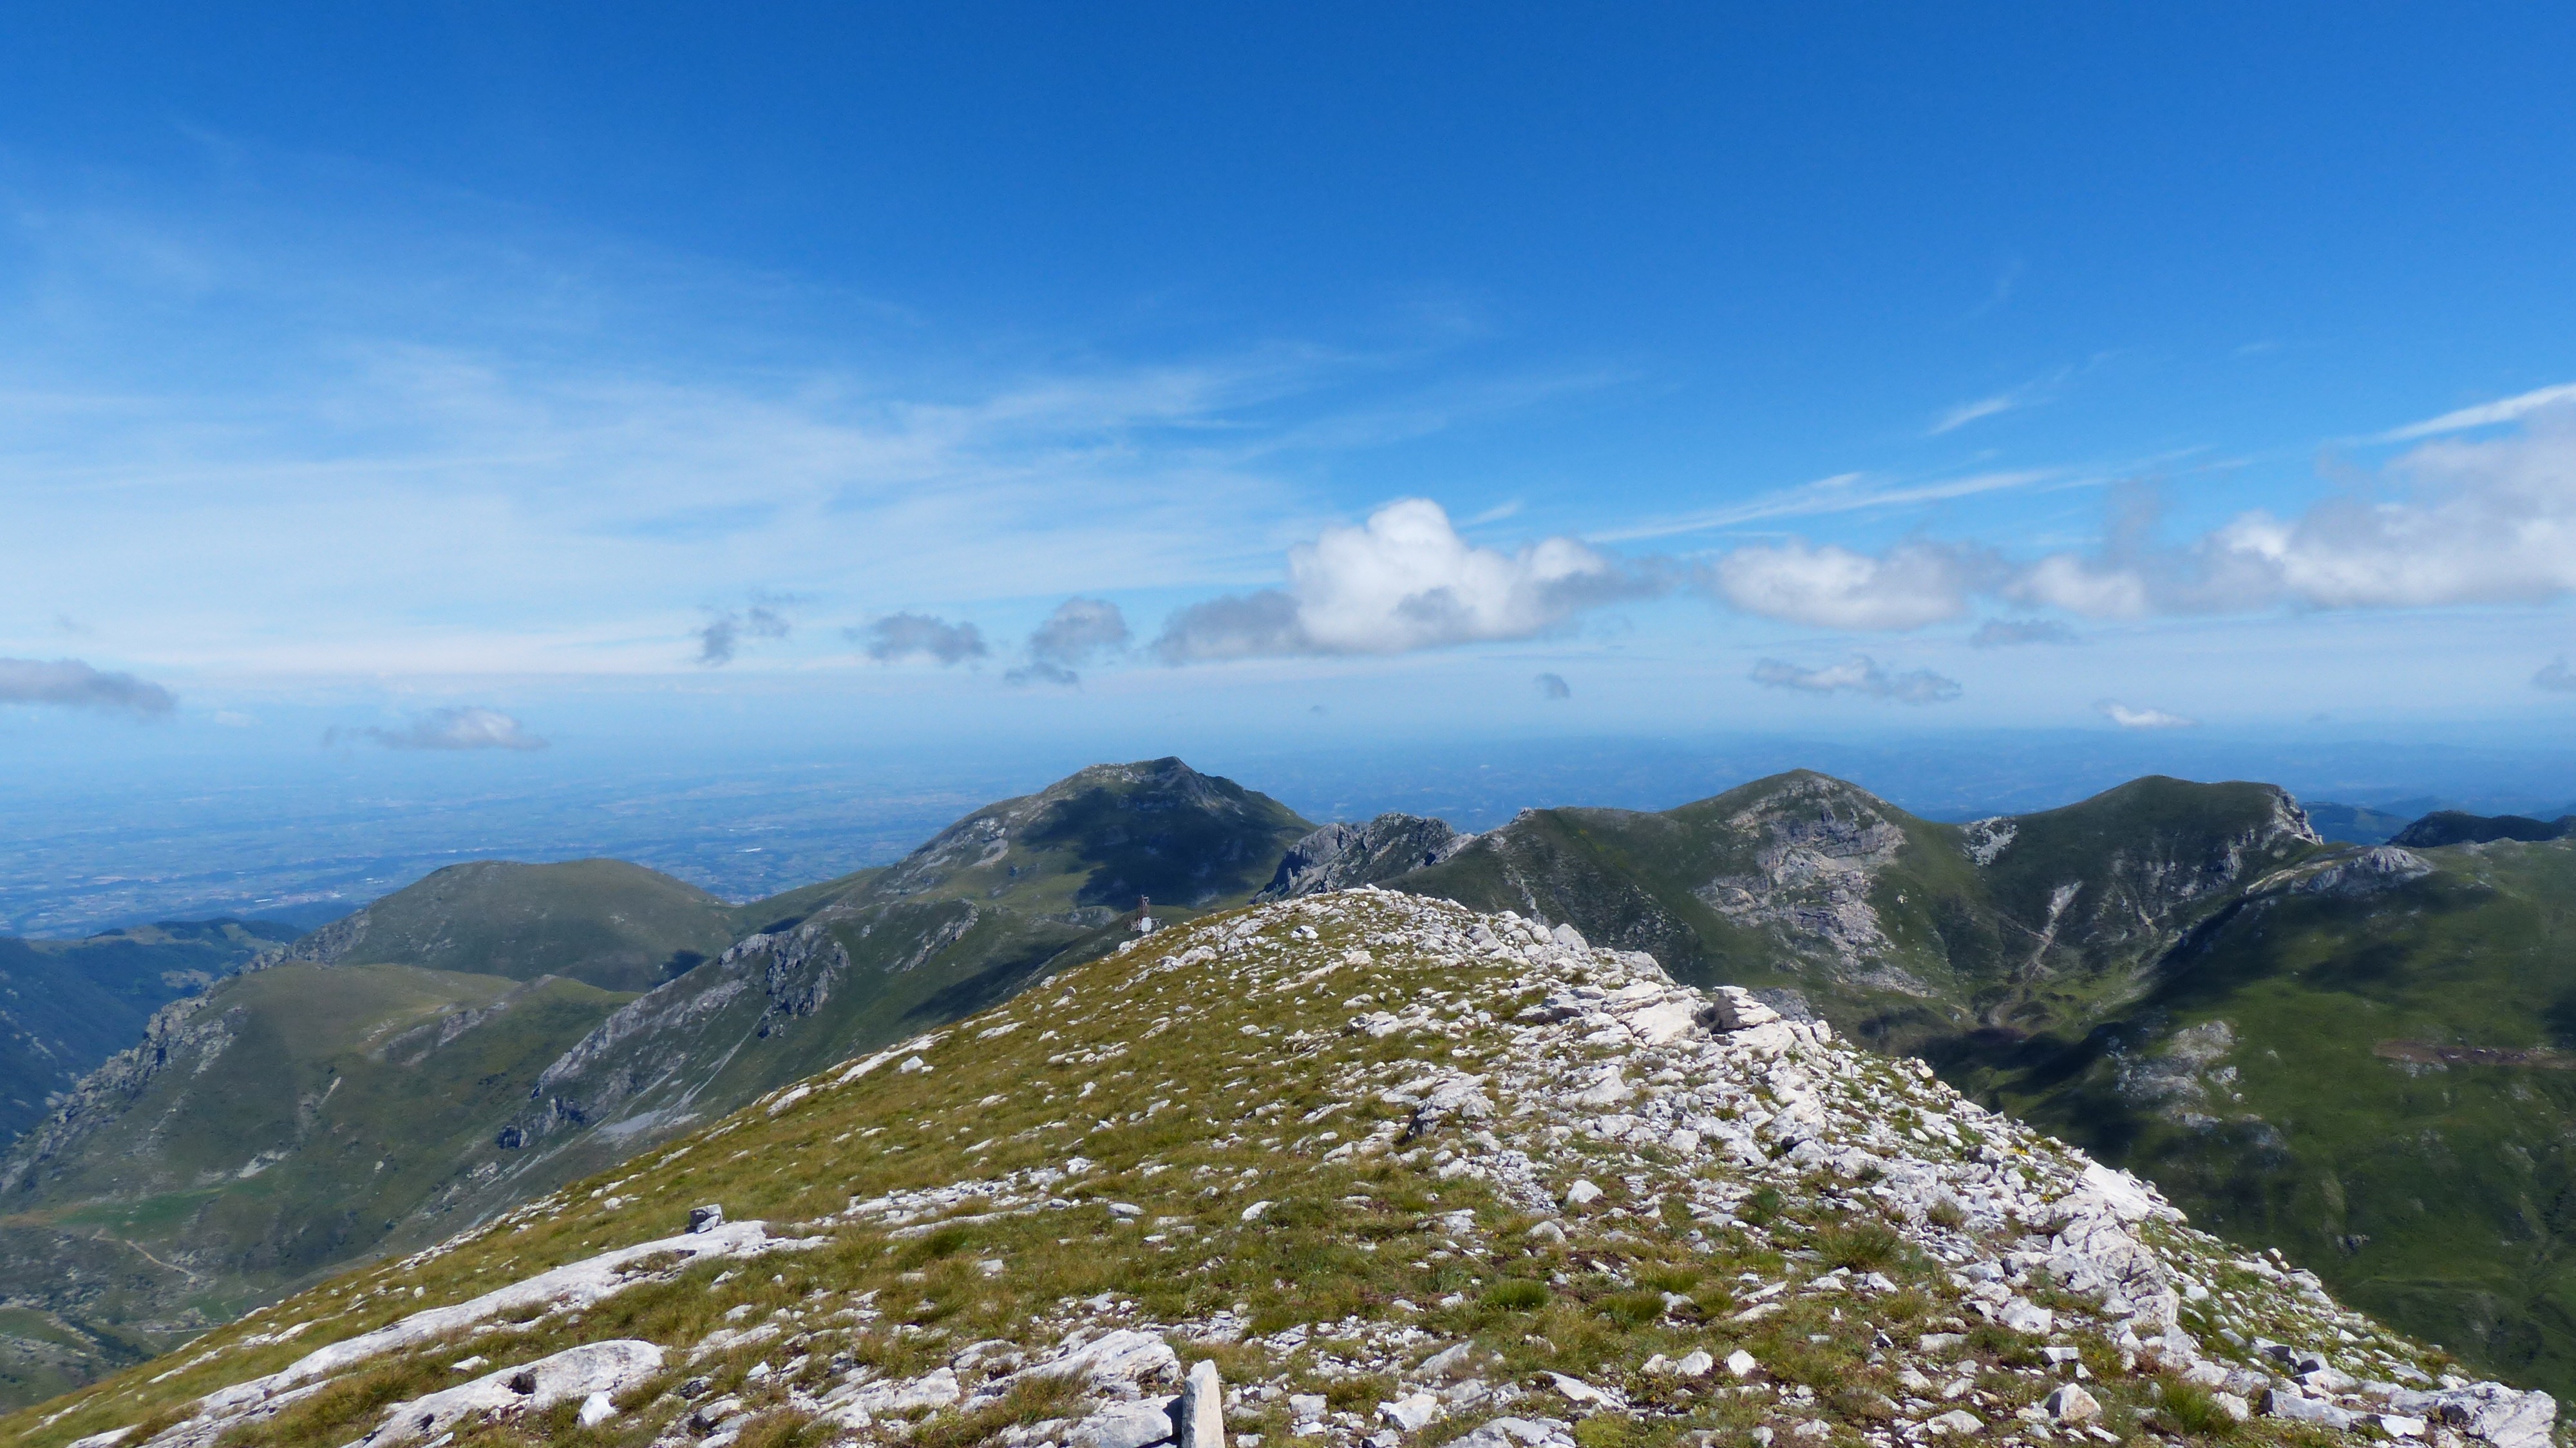
landscape, rock, wilderness, mountain, cloud, sky, hill, view, mountain range, italy, alpine, highland, terrain, national park, ridge, summit, massif, mountains, alps, outlook, plateau, escarpment, fell, viewpoint, elevation, distant view, saline, foresight, mountain pass, hill station, meteorological phenomenon, maritime alps, mountainous landforms, ar te, cima della saline, po valley, po level, mount scenery